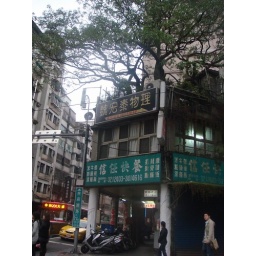
we realize that it was a building constructed around the big tree